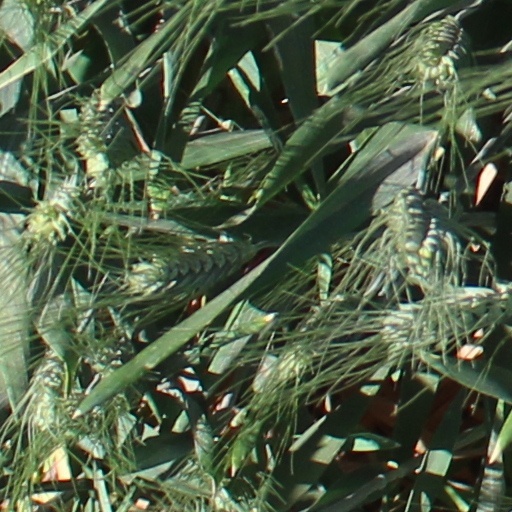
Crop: wheat